Flapit

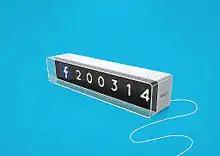
Front view of the device, with 7 flaps

Flapit is a split-flap display that reveals real-time social media statistics such as Twitter followers or Yelp ratings. The product is designed to show off a bricks-and-mortar company's online community and increase its online presence by letting offline customers interact with the connected counter.